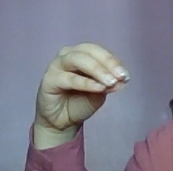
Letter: ha